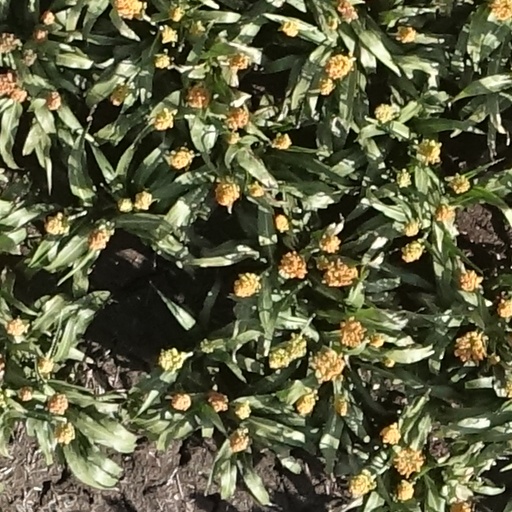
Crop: sorghum